1692 Jamaica earthquake

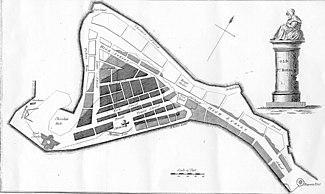
Old map of Port Royal. Light section at top and going down toward the right is the part of the city lost in the 1692 earthquake; slightly shaded middle section, the part of the city that was flooded; darkly shaded bottom section is the part of the city that survived.

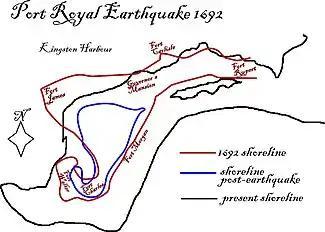
Map of Port Royal showing shorelines before and after the earthquake

Two-thirds of the town, about 13 ha (33 acres), sank into the sea immediately after the main shock. According to Robert Renny in his "An History of Jamaica" (1807): "All the wharves sunk at once, and in the space of two minutes, nine-tenths of the city were covered with water, which was raised to such a height, that it entered the uppermost rooms of the few houses which were left standing. The tops of the highest houses were visible in the water and surrounded by the masts of vessels, which had been sunk along with them."